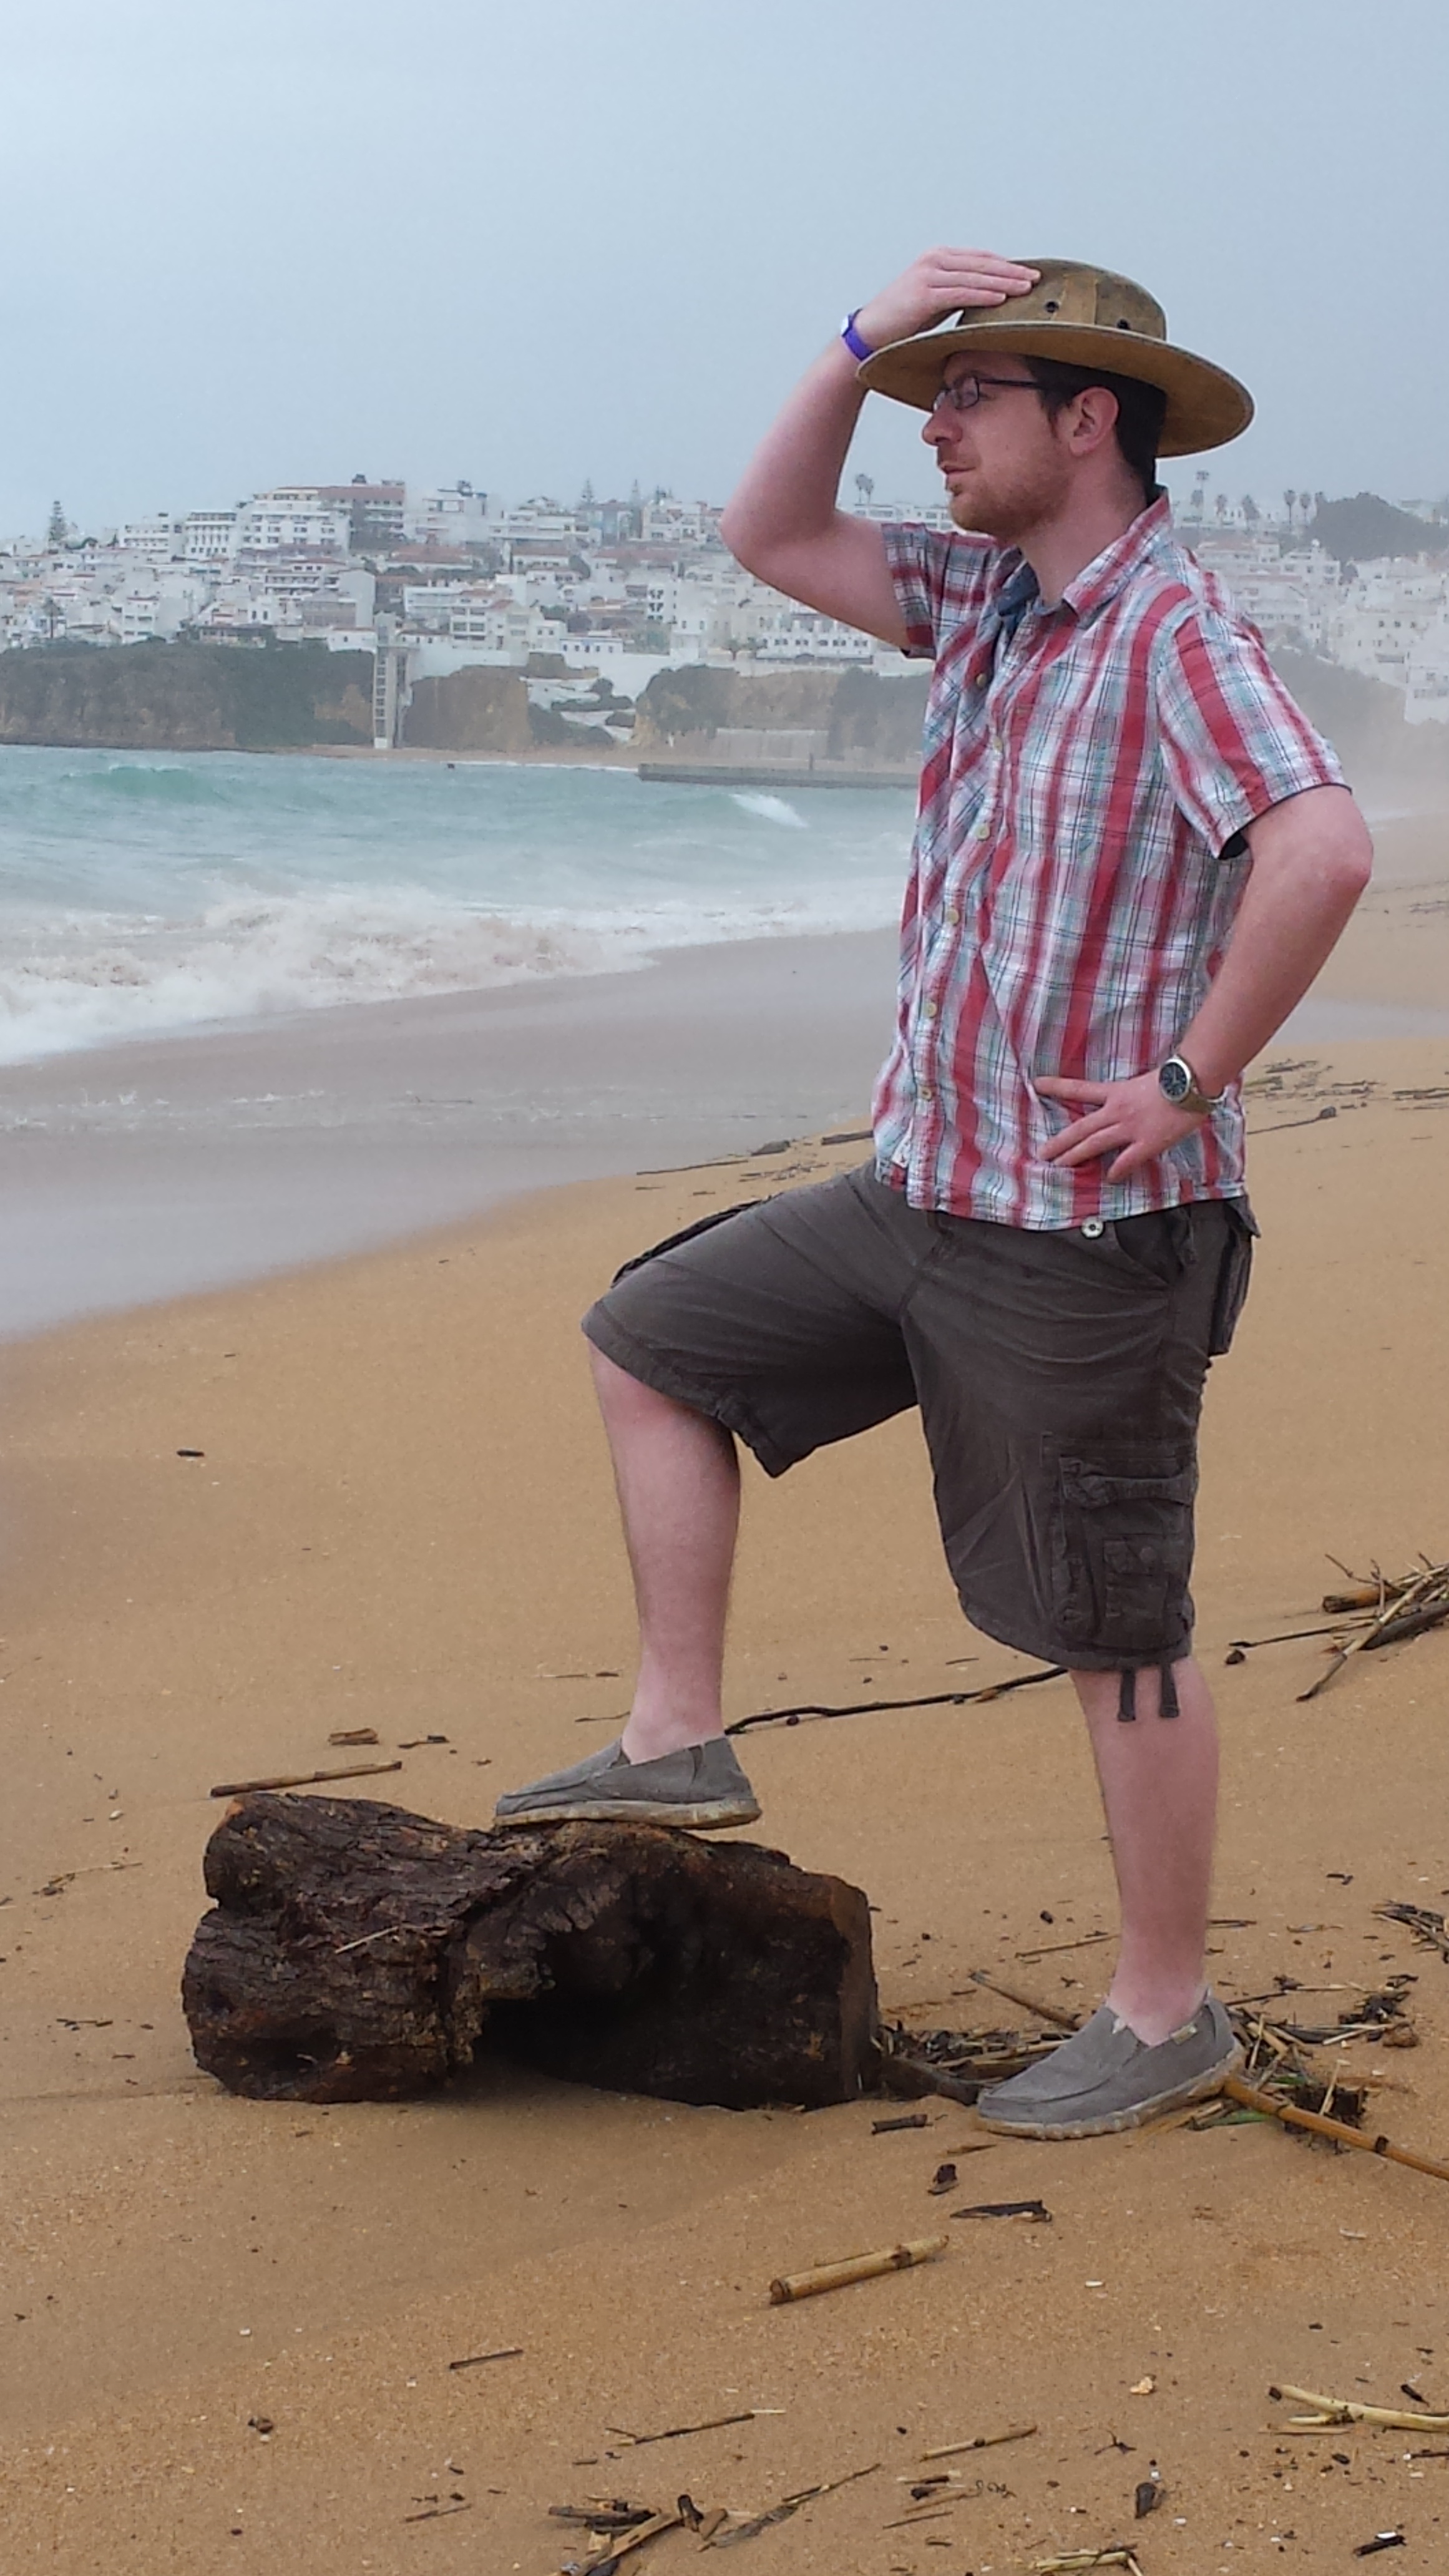
beach, sea, coast, water, sand, girl, shore, looking, summer, vacation, travel, leg, model, spring, journey, color, sitting, traveler, child, material, body of water, human body, fun, photograph, beauty, image, photo shoot, human positions